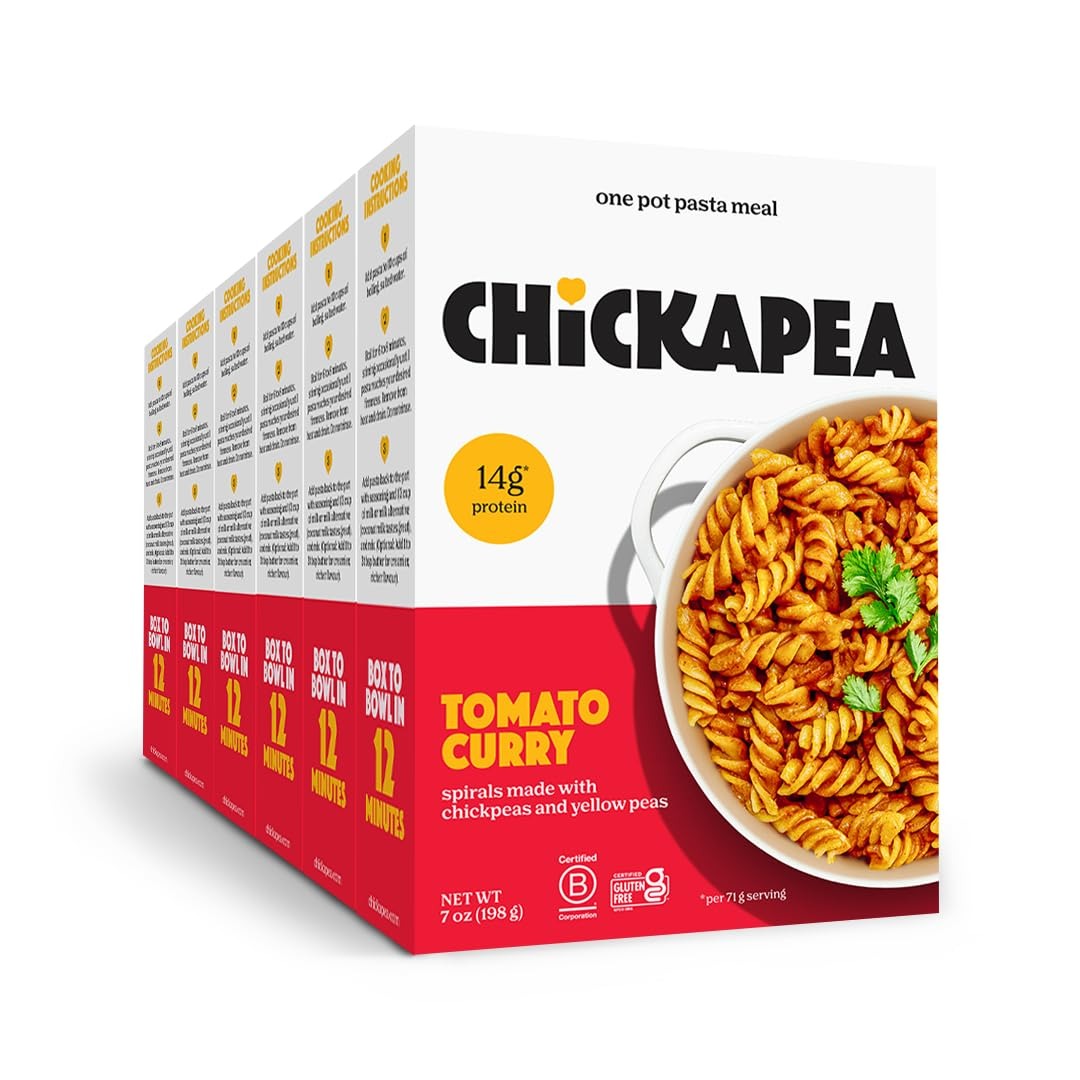
Item Name: Chickapea One Pot Chickpea Pasta - Creamy Tomato Curry - 7 oz (Pack of 6)
Bullet Point 1: Exotic and Spicy - A masterful blend of aromatic spices delivers a gentle heat layered with the velvety richness of a 'buttery' vegan tomato sauce.
Bullet Point 2: Protein-Packed and Nutritious - What’s different about this pasta is that it contains 14g protein and 4g fiber. That’s because Chickapea pasta is made with chickpeas and yellow peas. Satisfy your pasta craving and give your body the protein and nutrition it needs!
Bullet Point 3: Quick and Convenient - Ready in just 12 minutes, enjoy the bold flavors of our creamy tomato curry pasta made with real ingredients, offering a convenient and delicious meal solution.
Bullet Point 4: Kosher, Non-GMO, and Gluten-Free - Our pasta is certified kosher, non-GMO, and gluten-free, catering to various dietary needs while ensuring top-quality standards.
Bullet Point 5: Socially and Environmentally Responsible - As a certified B Corporation, we prioritize sustainability and give back to communities through product donations.
Bullet Point 6: Old packaging with chickpea and lentil pasta may be received
Value: 42.0
Unit: Ounce

Price: 36.33